Bianchi (cycling team)

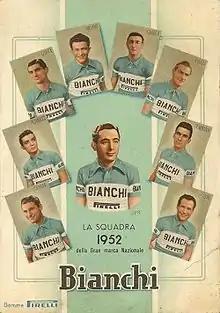
The Bianchi team of 1952

Bianchi was an Italian professional cycling team that was sponsored by and cycled on Bianchi Bicycles. A Bianchi cycling team existed in 1899 which implies that Bianchi was sponsoring professional cycling at a very early stage in the sport. It appears that the team existed from 1899 to 1900, then from 1905 to 1966, then from 1973 until 1984. It existed again in 1993 and for the last time in 2003, as . In addition Bianchi has been a co-sponsor of many cycling teams.